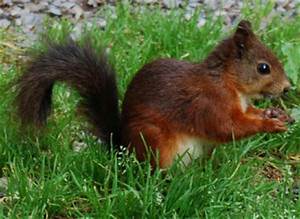
Label: scoiattolo